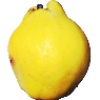
Label: Quince 1